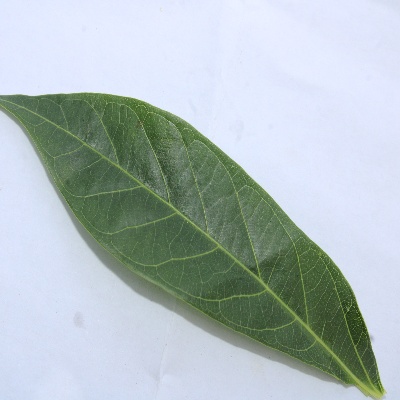
Crop: Cassava
Condition: healthy